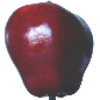
Label: red_delicious_apple